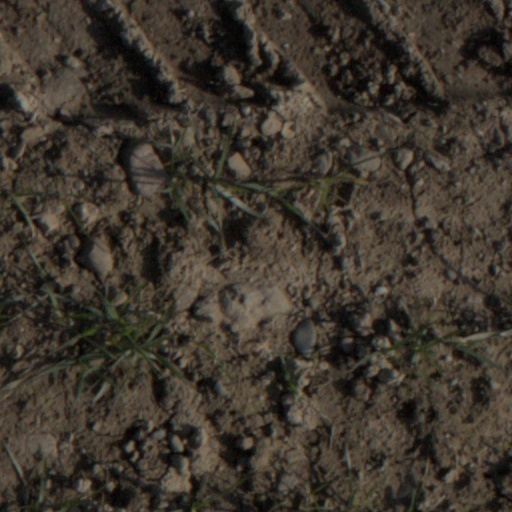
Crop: wheat